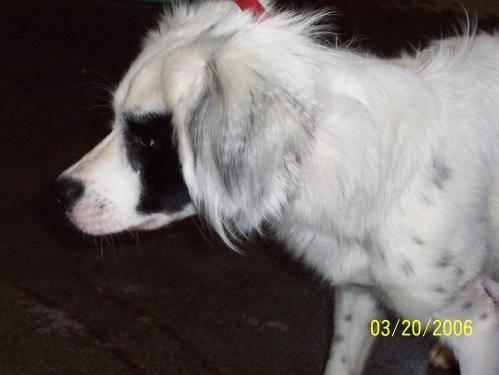
dog